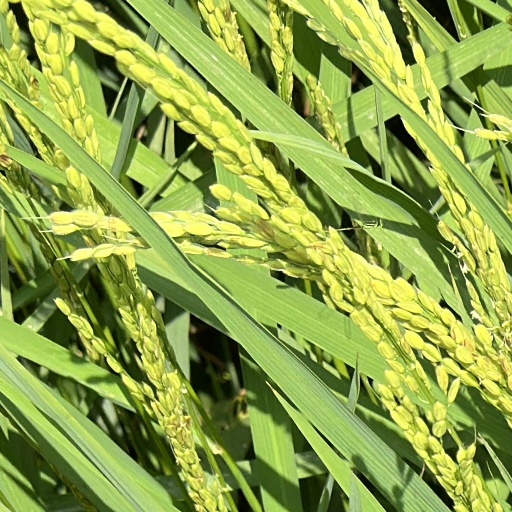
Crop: rice